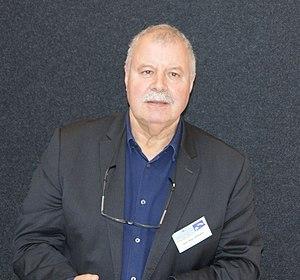
Photo à l'occasion de la réunion du Comité économique et social européen à Feldkirch, Vorarlberg, Autriche le 11 octobre 2018: «
Jean-Marc Roirant est une personnalité française du monde associatif, né en 1952.